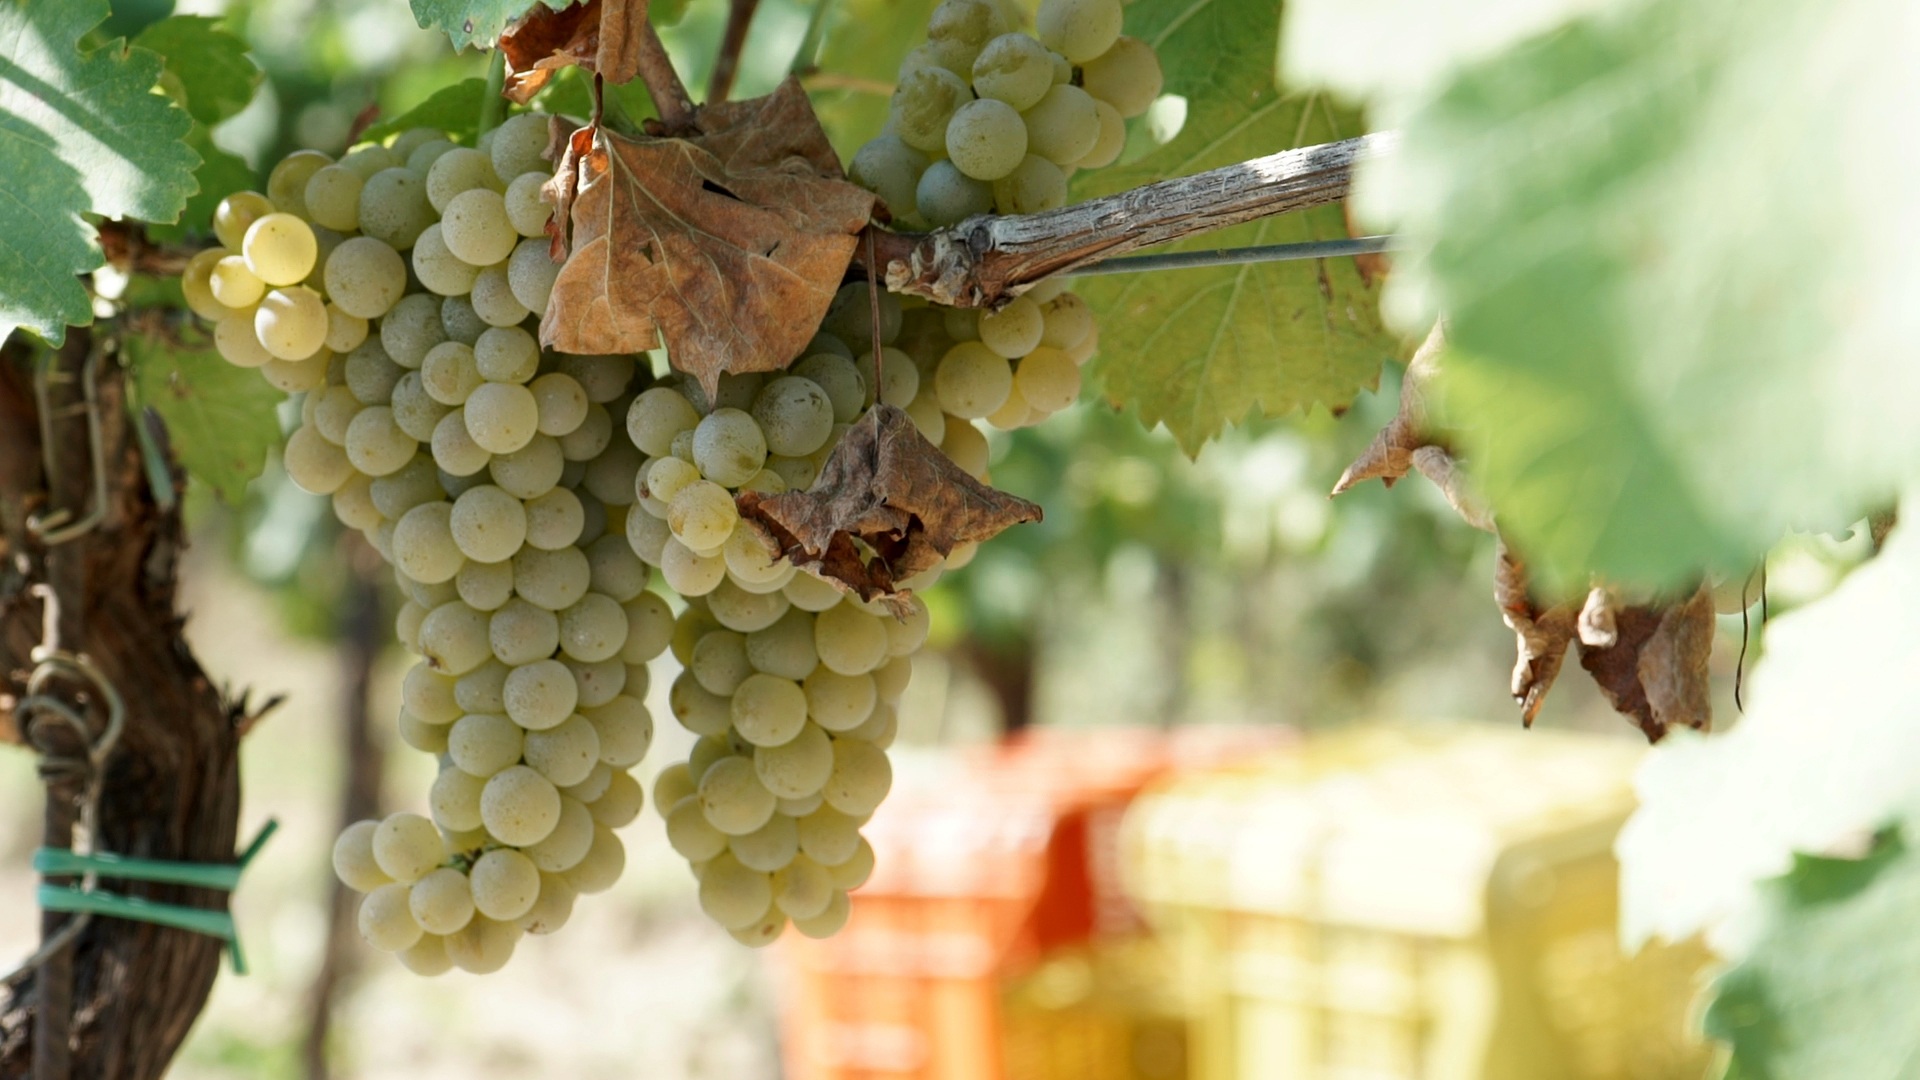
landscape, nature, branch, plant, grape, vineyard, wine, vintage, fruit, leaf, flower, france, food, green, produce, autumn, italy, tuscany, botany, agriculture, screw, hills, grapes, beauty, piemonte, vineyards, screws, flowering plant, vitis, saint emilion, land plant, grapevine family, vinotoscano, paesaggitoscani, langhe, monferrato